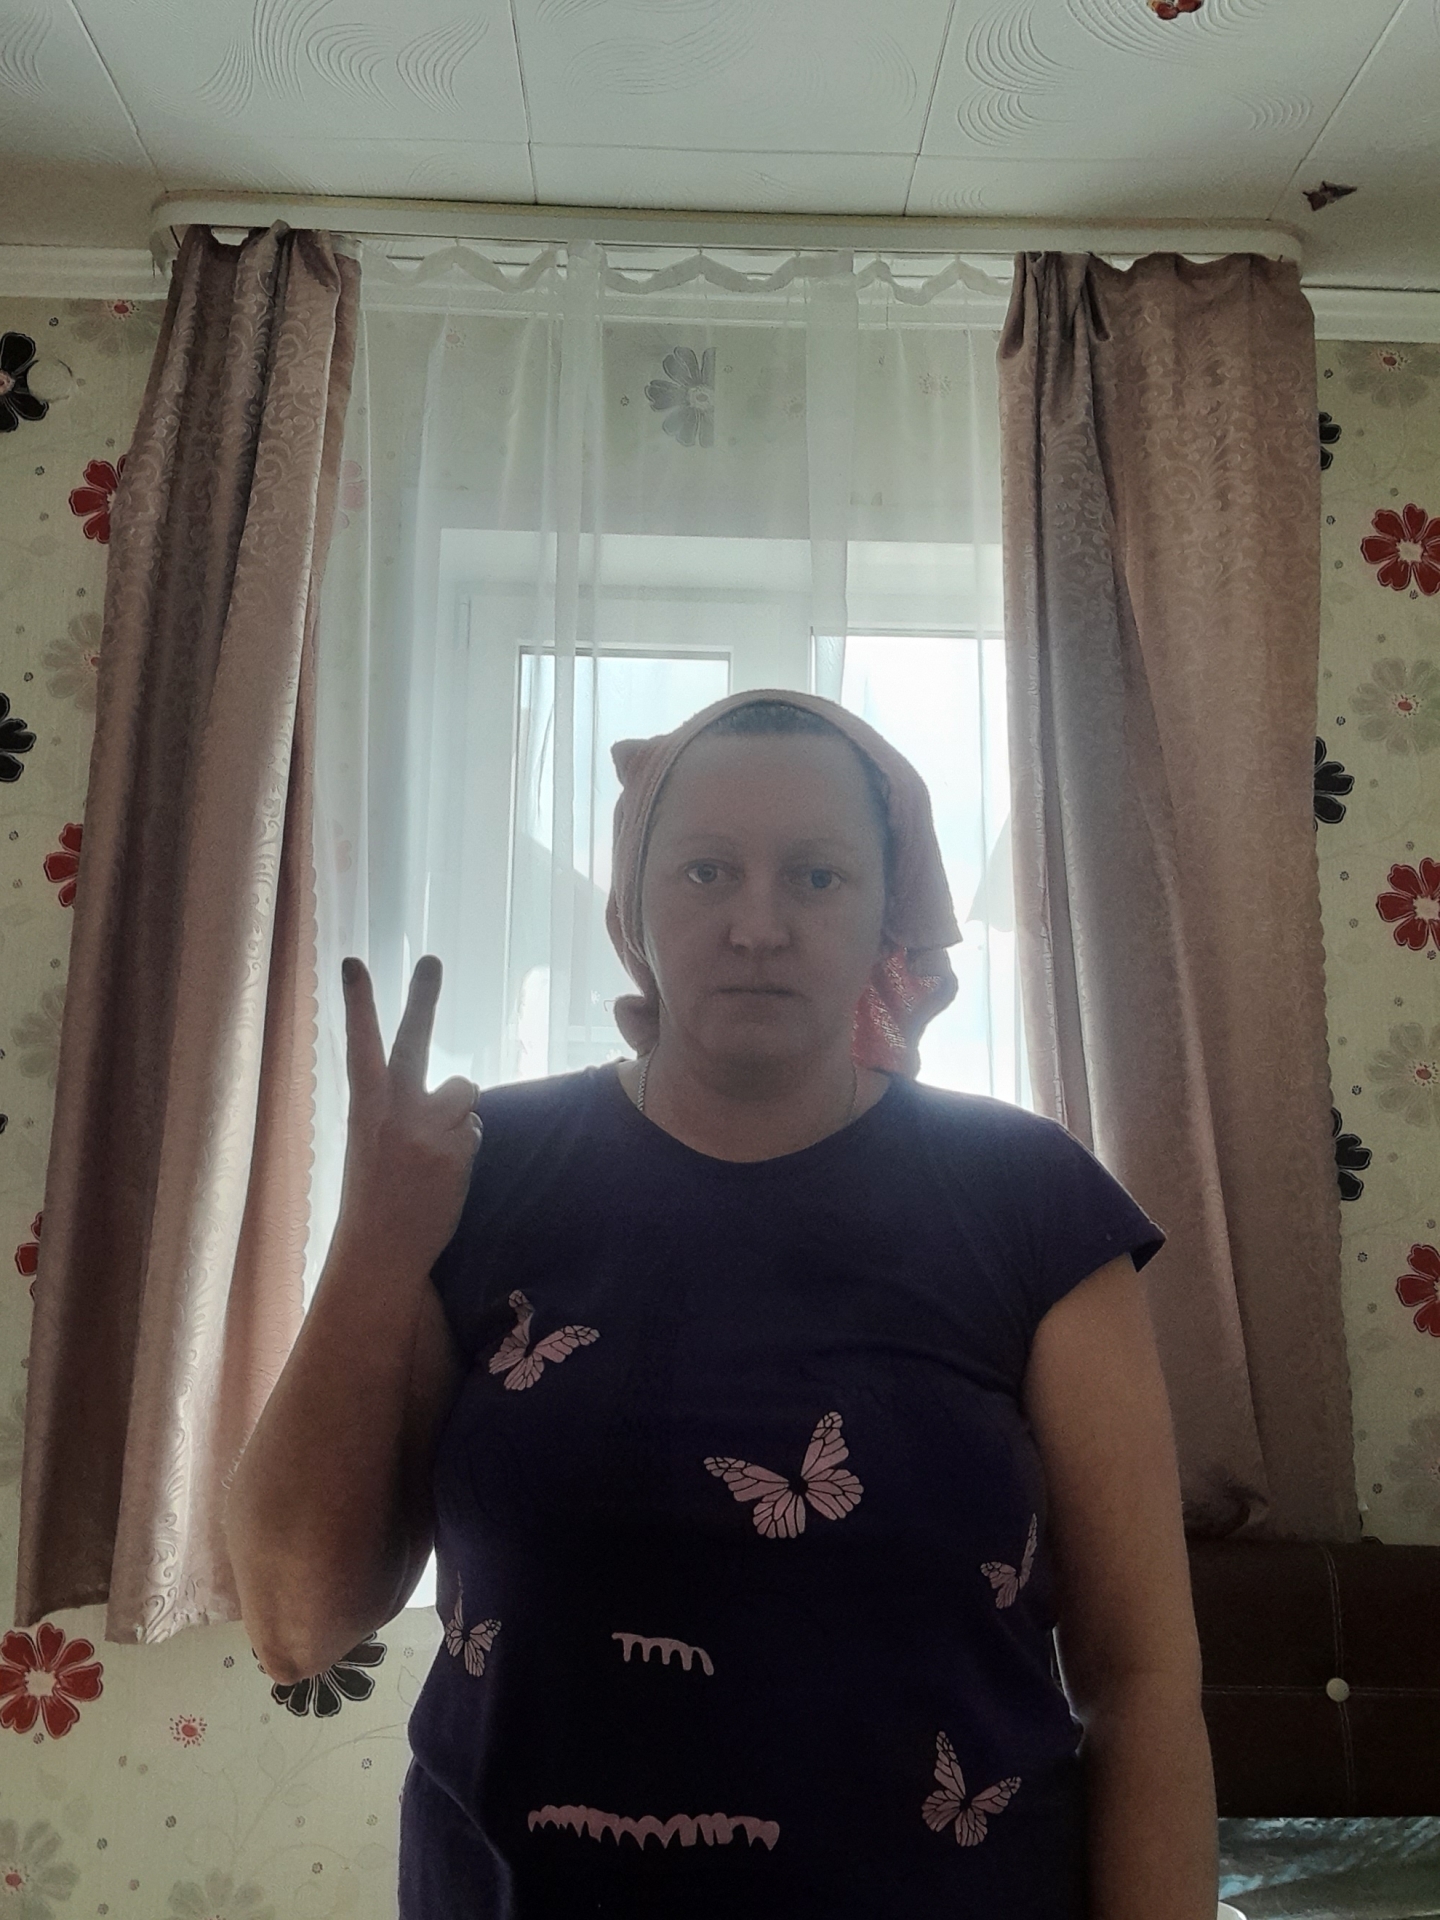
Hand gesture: peace_inverted